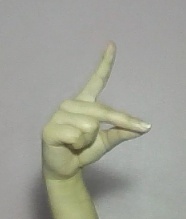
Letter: ta